Book of Daniel

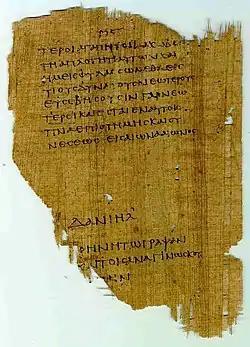
Papyrus 967, a 3rd-century-AD manuscript of a Greek translation of Daniel

The Book of Daniel is divided between the court tales of chapters 1–6 and the apocalyptic visions of 7–12, and between the Hebrew of chapters 1 and 8–12 and the Aramaic of chapters 2–7. The division is reinforced by the chiastic arrangement of the Aramaic chapters (see below), and by a chronological progression in chapters 1–6 from Babylonian to Median rule, and from Babylonian to Persian rule in chapters 7–12. Various suggestions have been made by scholars to explain the fact that the genre division does not coincide with the other two, but it appears that the language division and concentric structure of chapters 2–6 are artificial literary devices designed to bind the two halves of the book together. The following outline is provided by Collins in his commentary on Daniel: